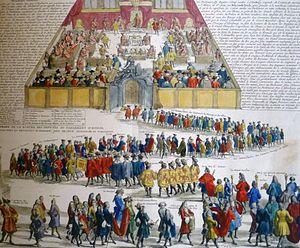
David Boyle, 1ᵉʳ comte de Glasgow, est un homme politique écossais et pair. Il est le dernier trésorier-député avant l'Union avec l'Angleterre.